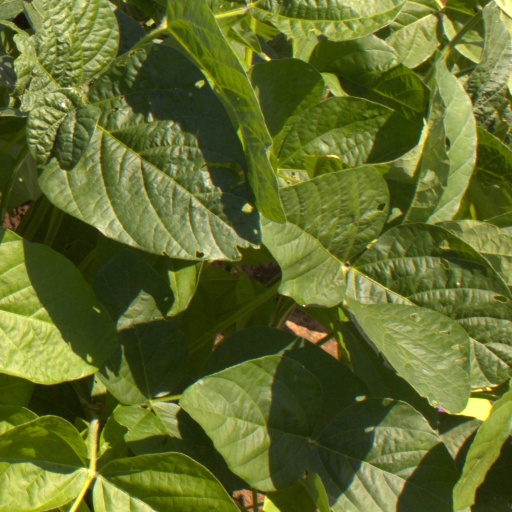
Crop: soybean